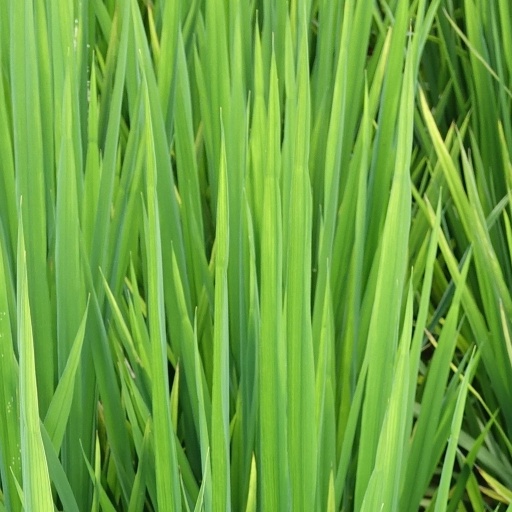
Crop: rice